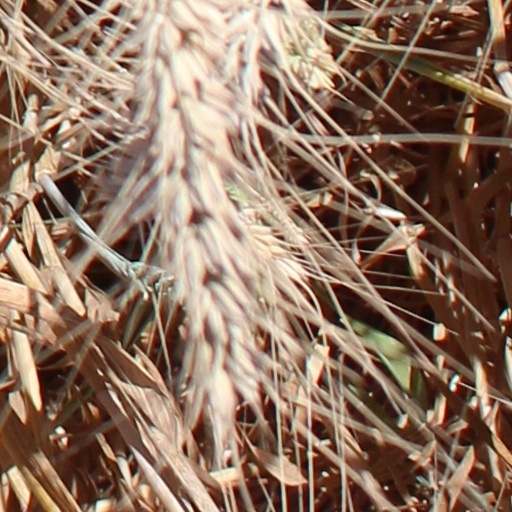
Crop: wheat